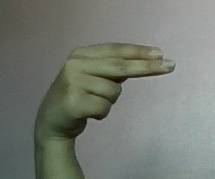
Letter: ain